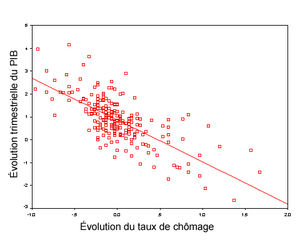
La loi d'Okun, en économie, a été proposée par Arthur Okun en 1962. Elle décrit une relation linéaire empirique entre le taux de croissance et la variation du taux de chômage. En dessous d'un certain seuil de croissance, le chômage augmente ; au-dessus de ce seuil, il diminue, à élasticité constante.